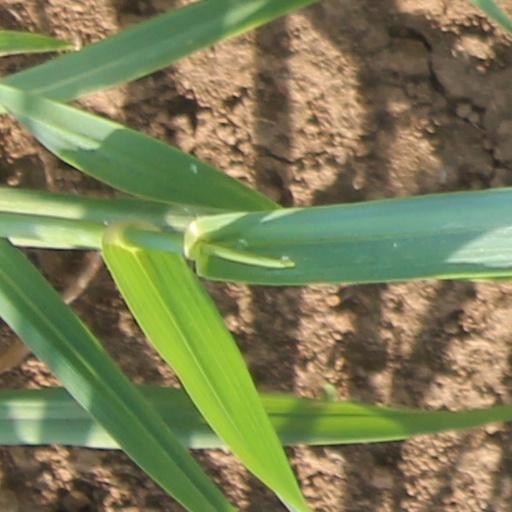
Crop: wheat